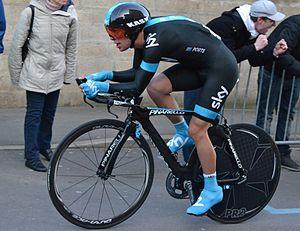
Richie Porte à Paris-Nice 2013
La 71ᵉ édition de Paris-Nice a eu lieu du 3 au 10 mars 2013. Il s'agit de la 2ᵉ épreuve de l'UCI World Tour 2013.